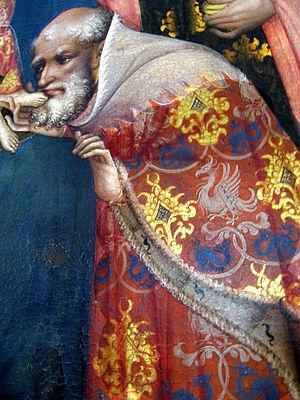
Le Marienaltar de Conrad von Soest est un retable de la Marienkirche de Dortmund datant des années 1420. C'est une œuvre importante de l'art gothique tardif et du gothique international. Le retable, sous forme d'un triptyque est la dernière œuvre connue du peintre, mort quelques années plus tard. Il a la particularité d'être entièrement et uniquement consacré à la vie de Marie. Les vicissitudes de l'histoire lui ont infligé des dommages importants.